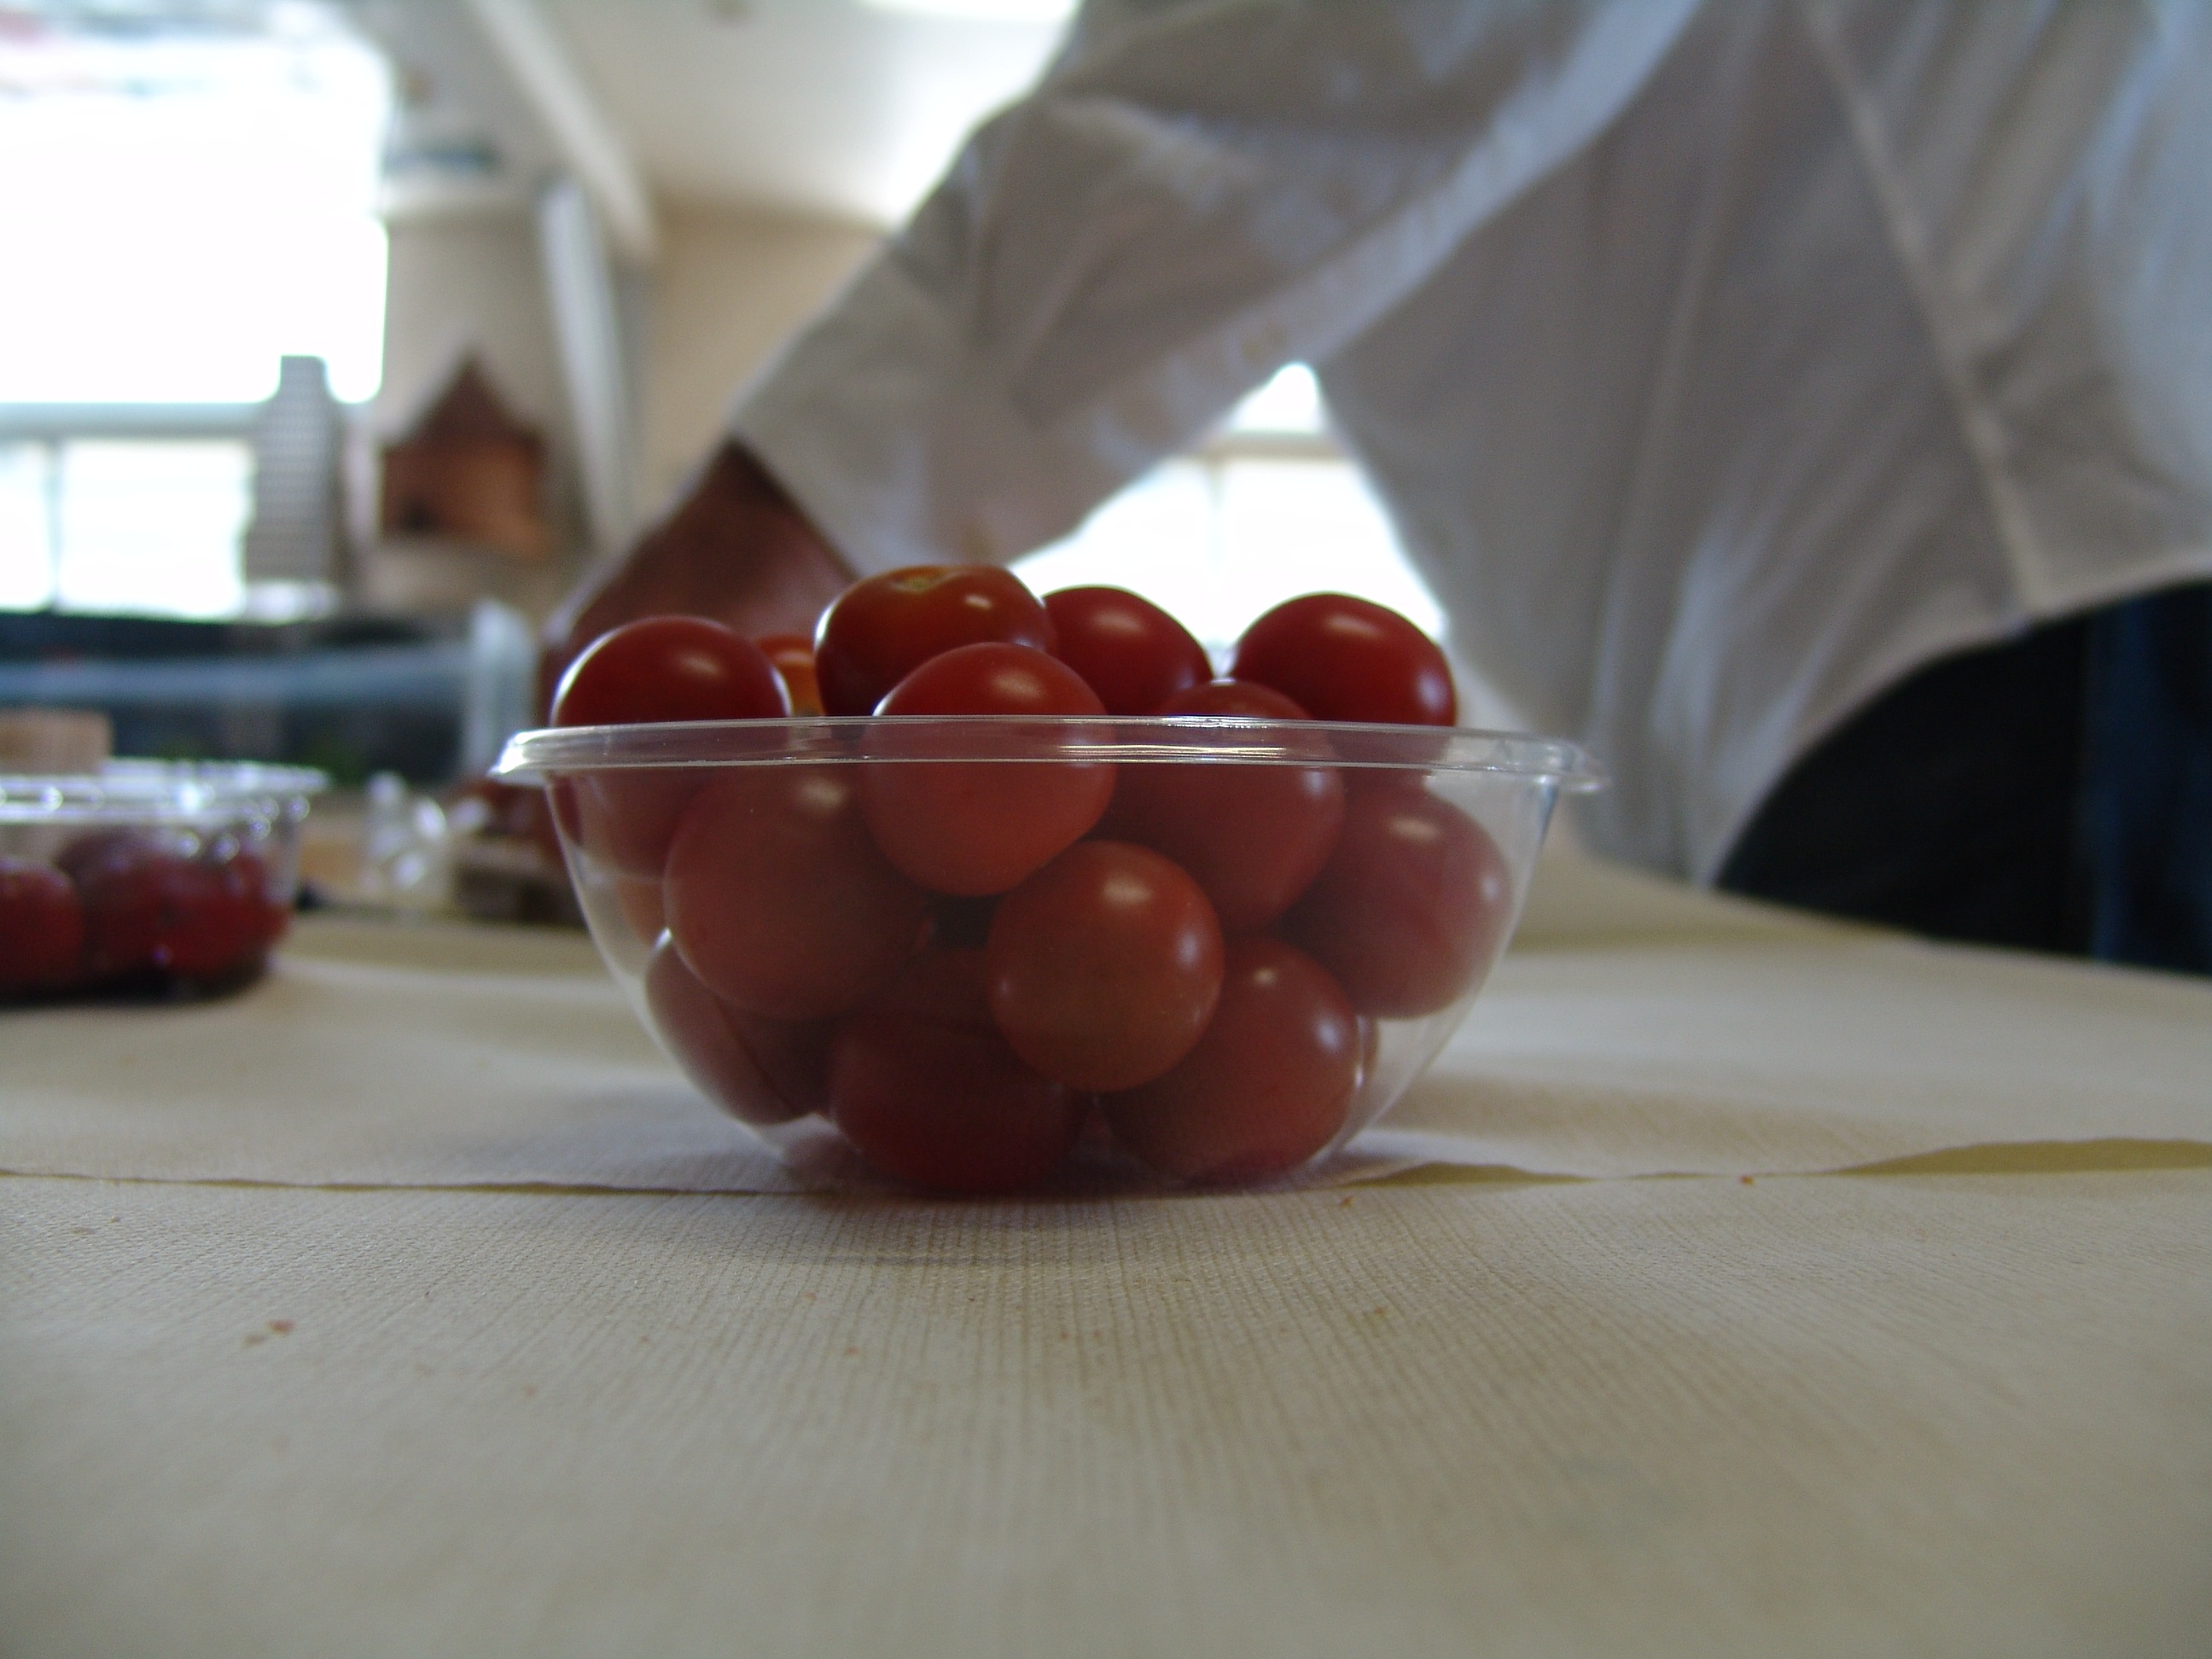
plant, fruit, flower, meal, food, red, produce, sweetness, flowering plant, land plant